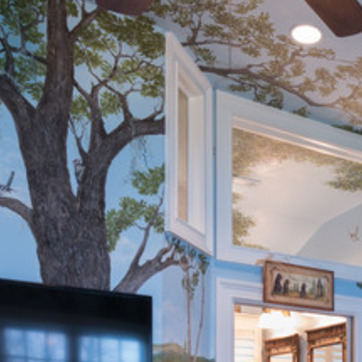
Material: glass